Rodrigo Fernández (footballer)

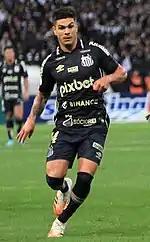
Fernández with Santos in 2022

On 29 March 2022, Fernández agreed to a loan deal with Campeonato Brasileiro Série A side Santos until the end of the year, with a buyout clause. He made his debut on 5 April, starting in a 0–1 Copa Sudamericana away loss against Banfield.